Palazzo Falson

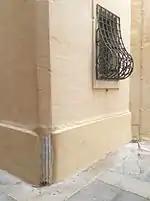
Reuse of a Roman column (lower-left) and a pregnant window (upper-right), both as part of the rear façade

According to tradition, soon after the arrival of the Order of St. John in Malta, Grand Master Philippe Villiers de L'Isle-Adam visited the palace for a banquet after a ceremony in which he took possession of Mdina on 13 November 1530. L'Isle-Adam's visit to the Falsone residence in Mdina is documented by Giovanni Francesco Abela in his 1647 book "Della Descrittione di Malta", and until recently, the residence in question was assumed to be Palazzo Falson. However, there is some uncertainty as who owned the palace at the time. Documents suggest that the building originally belonged to the Cumbo family, and that the main branch of the Falsone family never owned the palace. On the other hand, some sources claim that in the 16th century the building was owned by Ambrosio de Falsone, Head of the Town Council, and in 1524 it was inherited by his cousin, Vice-Admiral Michele Falsone. The latter is said to have made further changes to the building including the addition of mullioned windows on the second floor. These windows are sometimes known in Italian and Maltese architecture as bifora. The decorative windows were probably designed by the local architect Jacobo Dimeg (1464-1527). The palace's "piano nobile" is believed to have been added in the mid-16th century.